Sponge diving

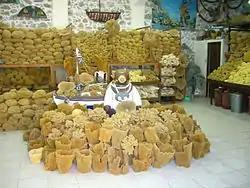
Display of natural sponges for sale on Kalymnos in Greece

Most sponges are too rough for general use due to their structural spicules composed of calcium carbonate or silica. But two genera, "Hippospongia" and "Spongia", have soft, entirely fibrous skeletons. These two genera are most commonly used by humans.